Irina Slavina (journalist)

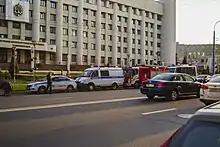
Emergency vehicles near the headquarters of the Nizhny Novgorod police

On 2 October 2020, at 15:30 (UTC +3), Slavina died through self-immolation in front of the building of the Nizhny Novgorod Oblast Police. In her last post on Facebook, Slavina asked "the Russian Federation to be blamed for her death".